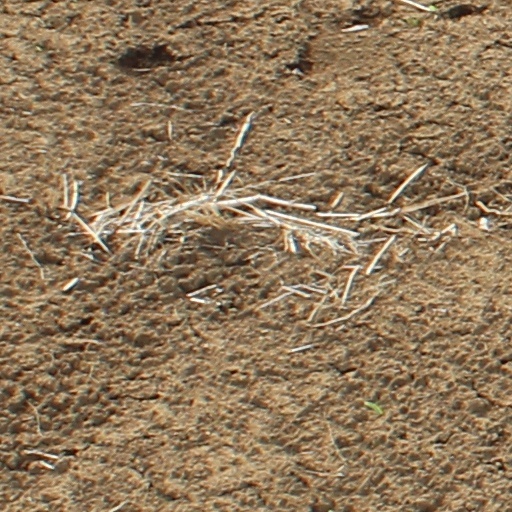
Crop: wheat